Yoshimoto Mugendai Hall

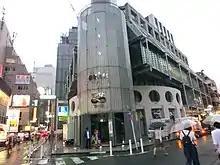
An image of Yoshimoto Mugendai Hall

"Mugendai" means "infinity" in Japanese and the symbol ∞, often replaces the word itself in casual Japanese writing.